Arcigay

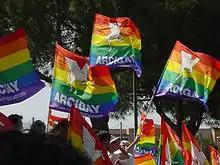
Flags of Arcigay on national Gay Pride 2004

Arcigay is Italy's first and largest worldwide gay organisation. The association was first founded as a local association in Palermo in 1980, then nationally established in Bologna in 1985. The organisation became known throughout Italy for its campaign for civil unions. The President of Arcigay is Natascia Maesi, the first woman leading Arcigay since its creation. The secretary is Gabriele Piazzoni. Franco Grillini, a historical figure and previous president of Arcigay, is now honorary president. From its creation to the present, Arcigay has welcomed the birth of many subsidiary associations in Italy's various realities, and there are now several dozen territorial communities, often bounded by the territories of Italian provinces. Founder and president of the territorial committee of the Province of Imperia is the Italian mathematician Marco Antei.